Question: Please indicate a possible affordance area of baseball bat that can be used for holding
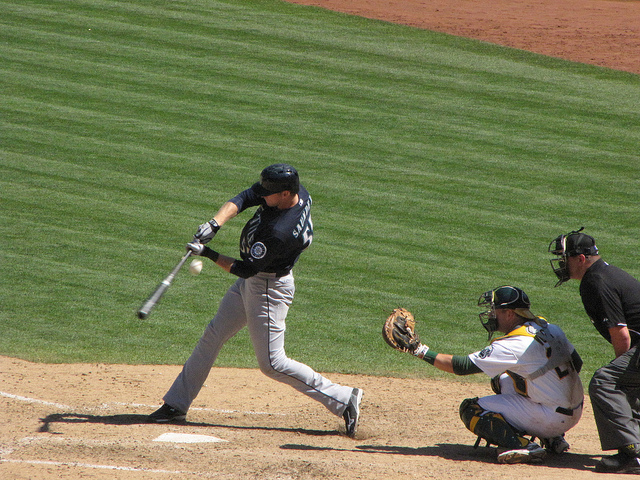
Answer: [177.138, 202.095, 234.817, 263.095]